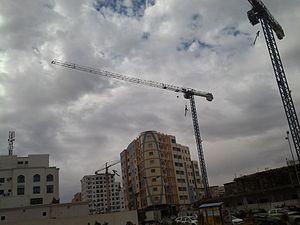
Une grue est un appareil de levage et de manutention réservé aux lourdes charges.
L’organisation d’un chantier demande et impose un rythme de travail et pour cela il faut une bonne utilisation des moyens humains et matériels dans le but de rechercher : la rapidité, la qualité et l'économie.